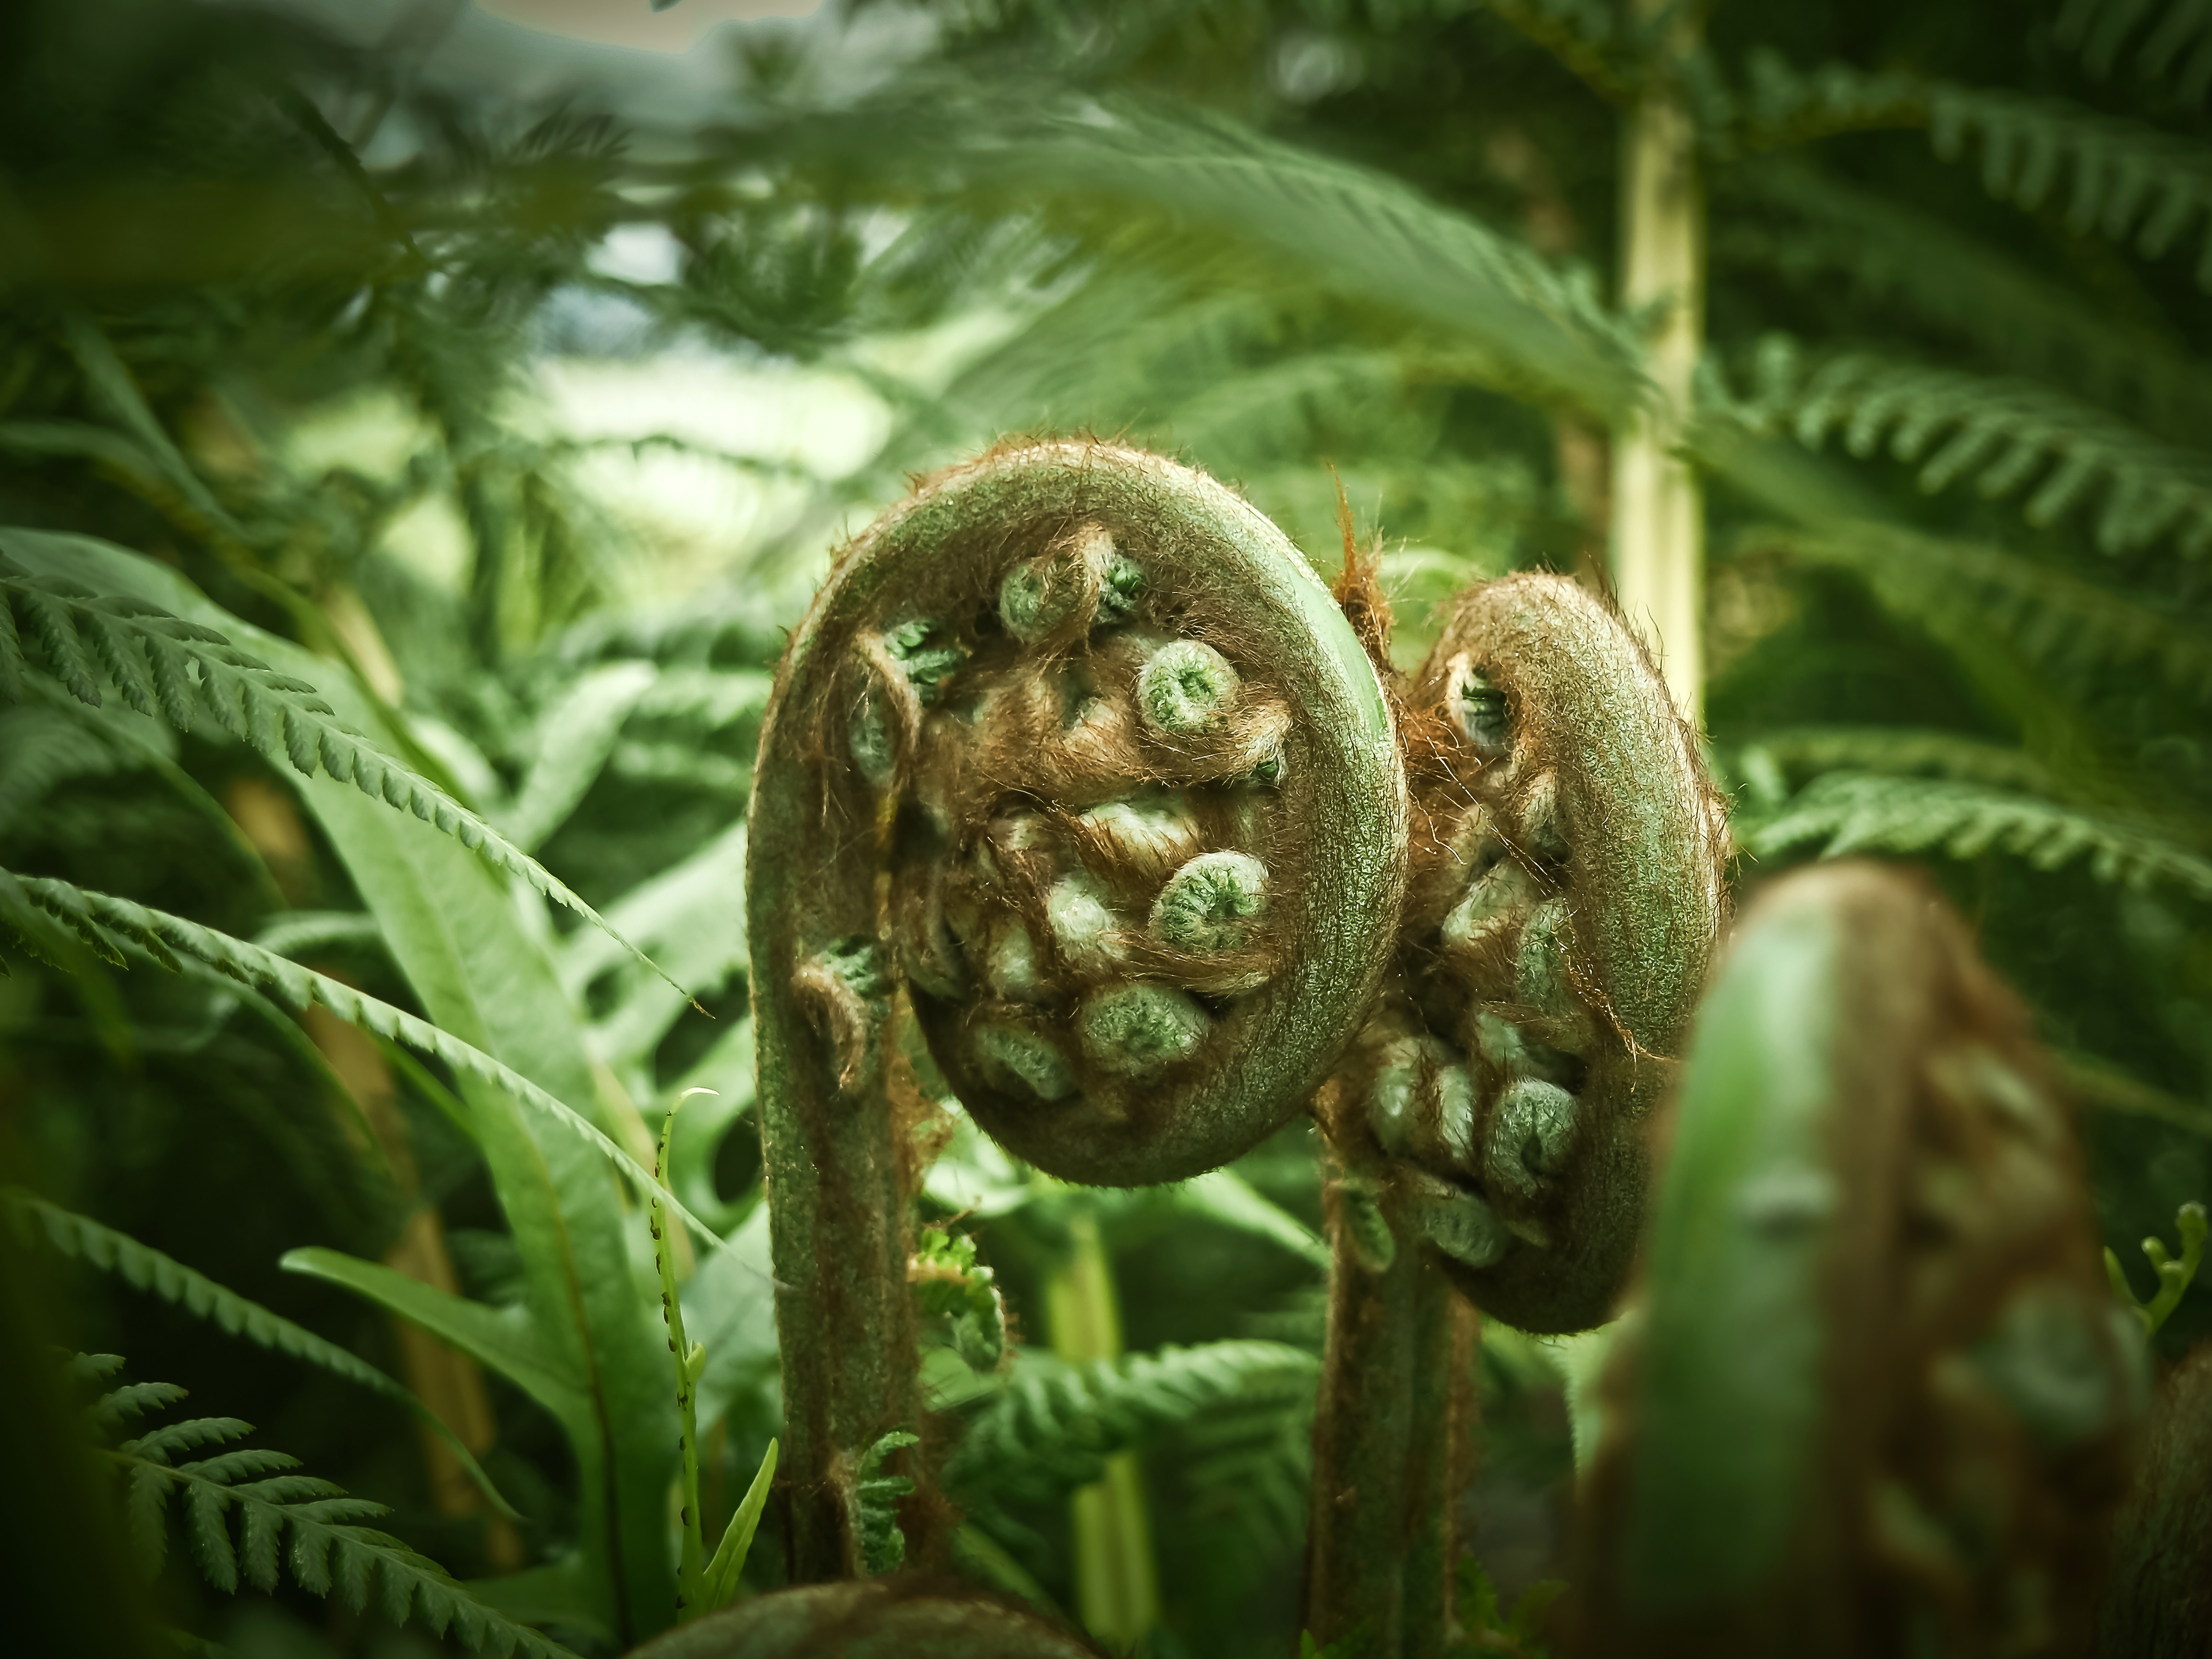
tree, nature, forest, plant, leaf, flower, wildlife, spring, green, jungle, macro, botany, close, flora, fauna, fern, close up, rainforest, botanical garden, exotic, habitat, tropics, macro photography, live new, foliation, yellow green, palm fern, natural environment, land plant, ferns and horsetails